2022 United States Senate election in Iowa

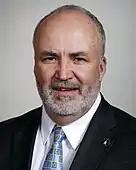
State Senator Jim Carlin challenged Grassley in the primary.

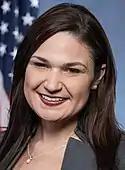
Former U.S. Representative Abby Finkenauer finished second in the primary.

Former U.S. Representative Abby Finkenauer was the original frontrunner in the Democratic primary, with her campaign being backed by several prominent politicians and labor unions, as well as the influential political action committee EMILY's List. However, in an upset, retired vice-admiral Michael Franken managed to slowly overtake her as the perceived frontrunner, assisted by an effective campaign that highlighted his leadership credentials.